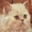
Label: cat